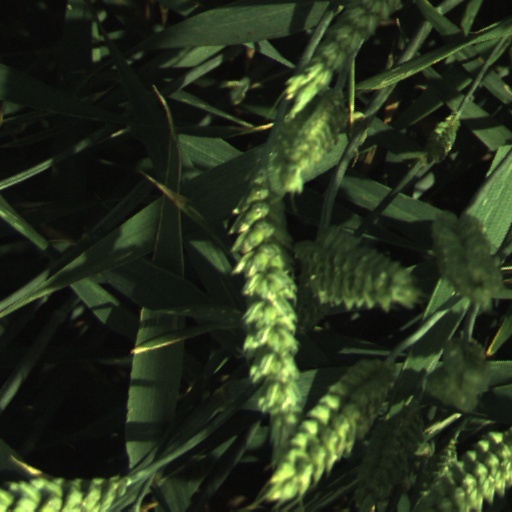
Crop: wheat